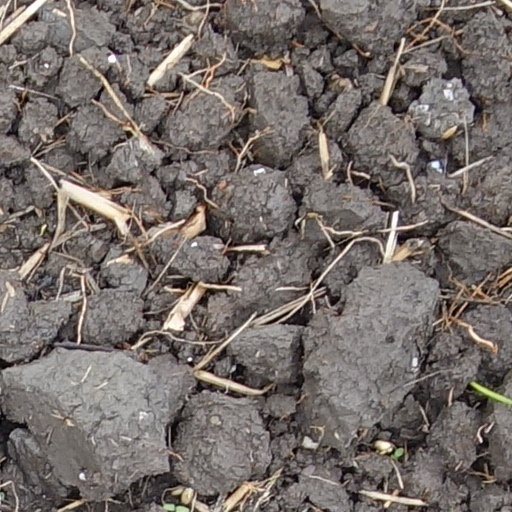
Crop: wheat